Mucosal immunology

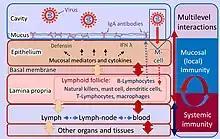
Components of mucosal immune system

Mucosal immunology is the study of immune system responses that occur at mucosal membranes of the intestines, the urogenital tract, and the respiratory system. The mucous membranes are in constant contact with microorganisms, food, and inhaled antigens. In healthy states, the mucus immune system protects the organism against infectious pathogens and maintains a tolerance towards non-harmful commensal microbes and noncancerous substances. Disruption of this balance between tolerance and deprivation of pathogens can lead to pathological conditions such as food allergies, irritable bowel syndrome, susceptibility to infections, and more.